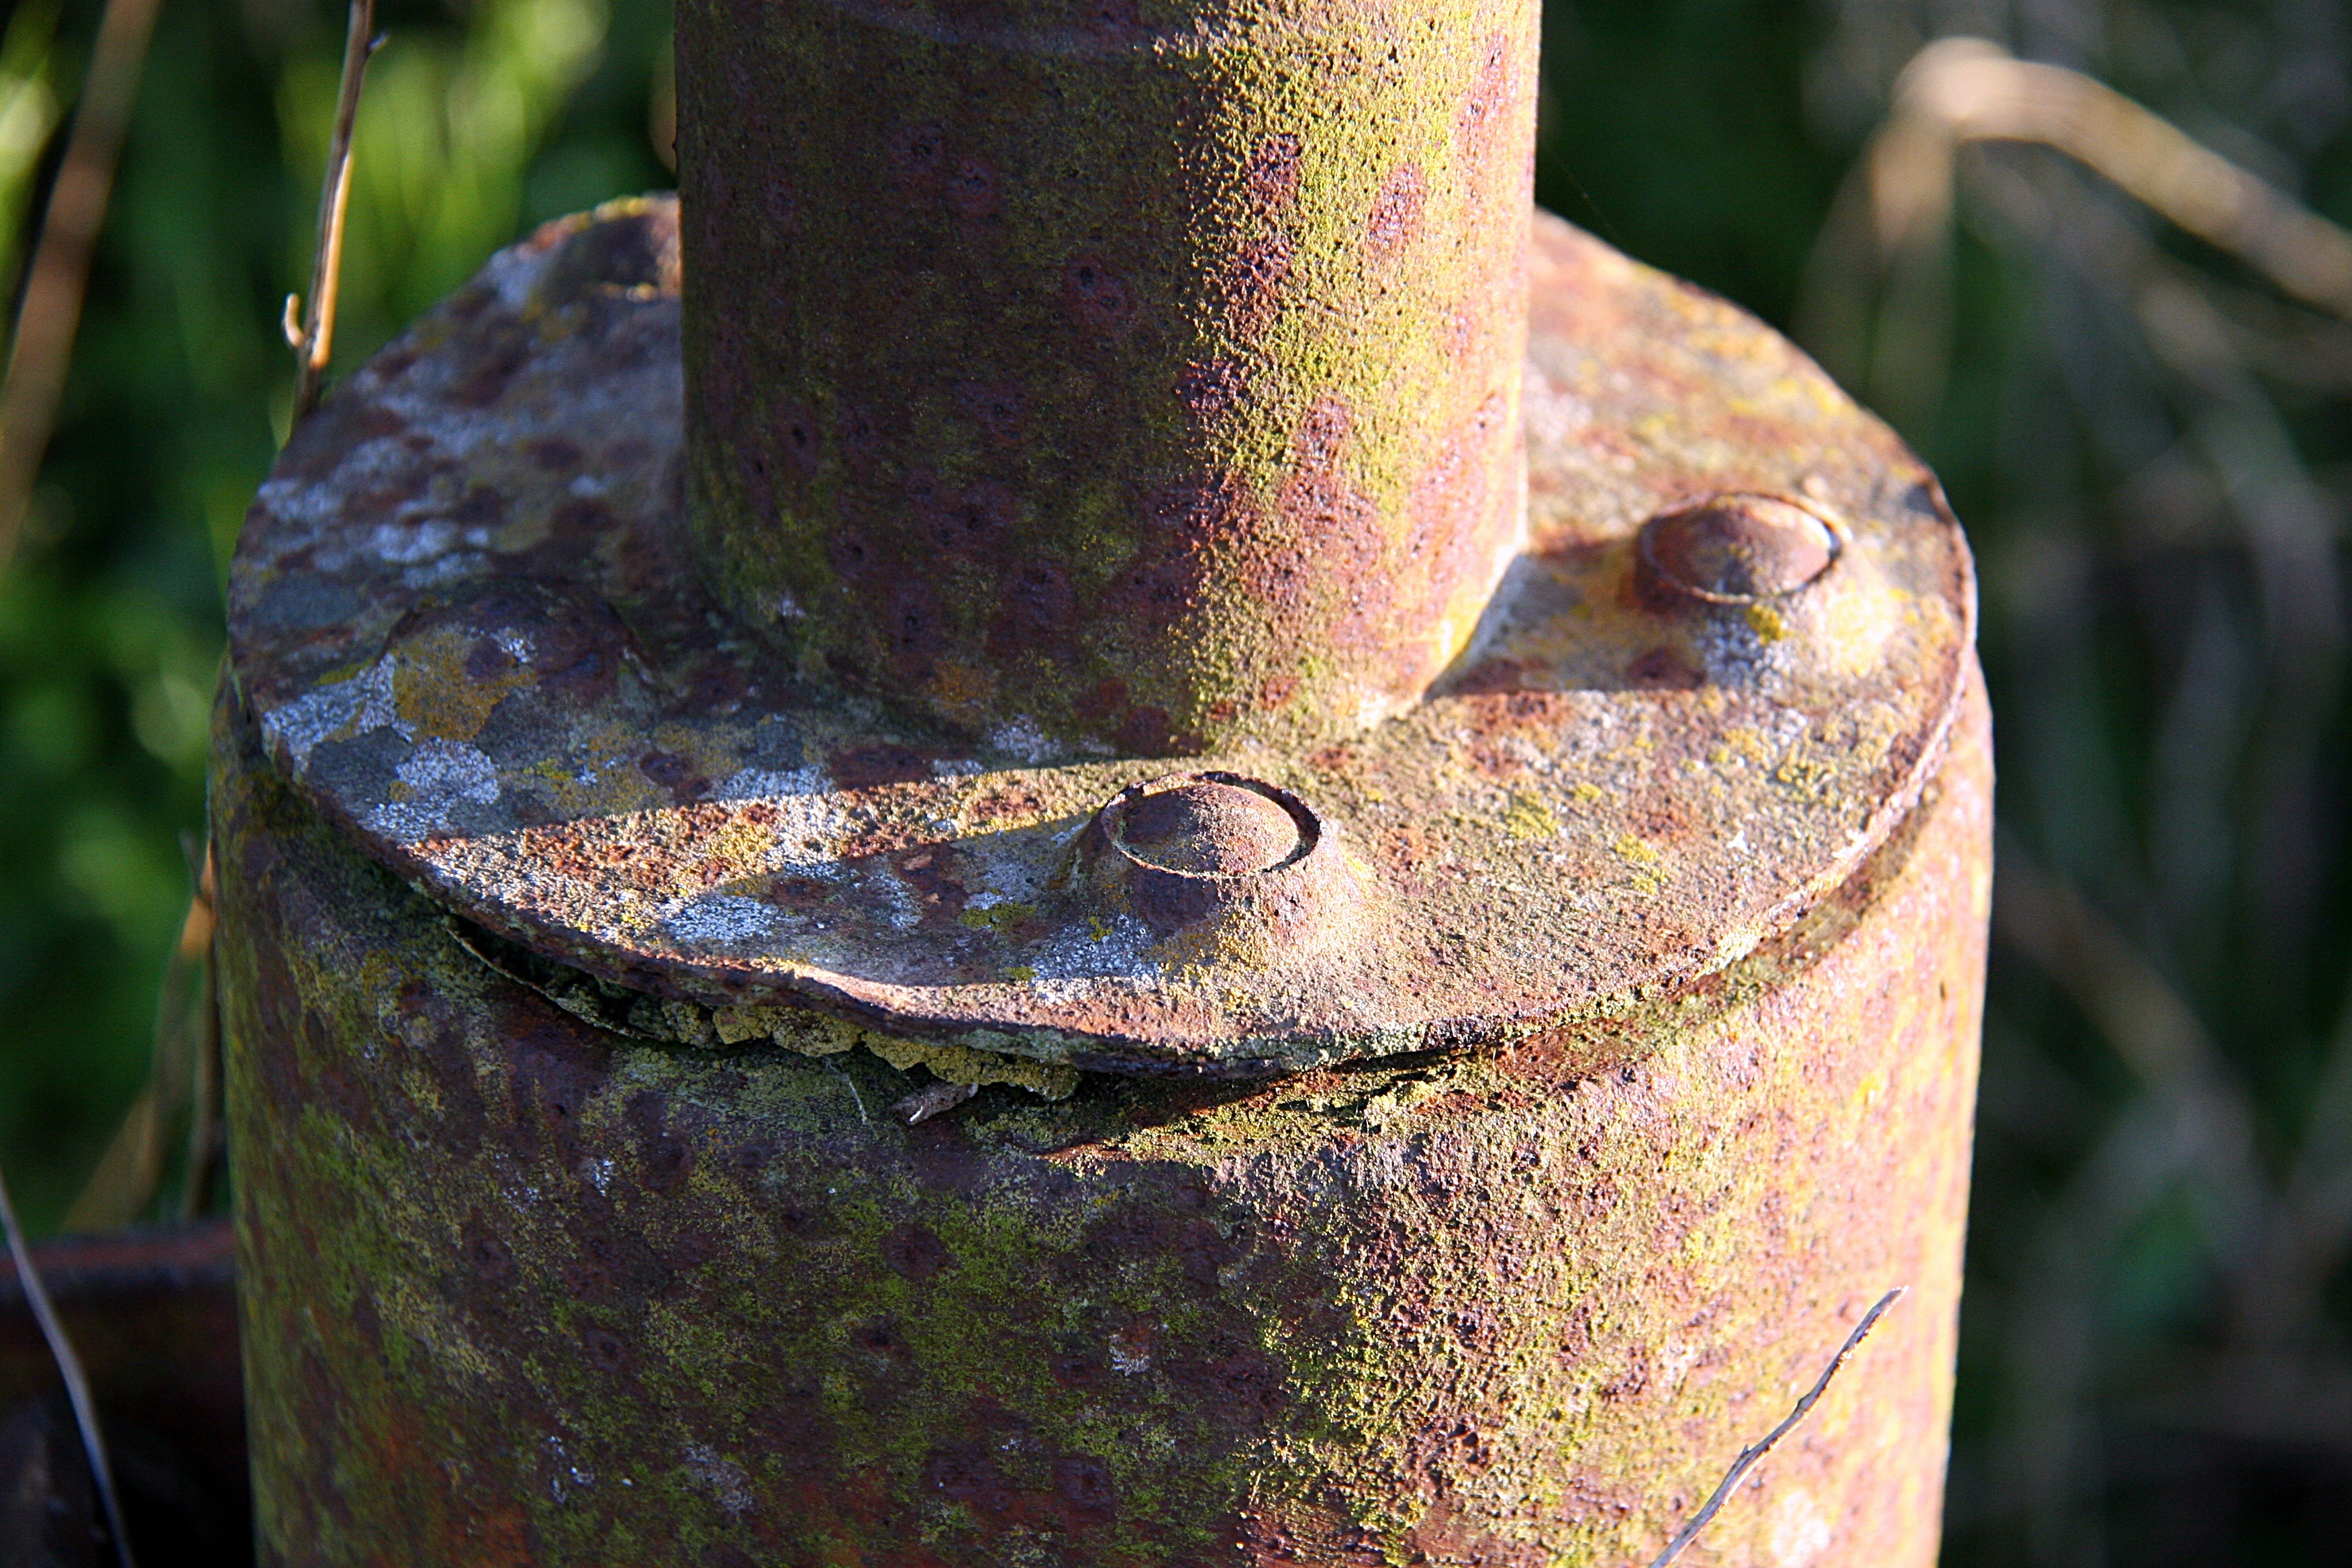
nature, grass, leaf, flower, old, wildlife, green, metal, soil, botany, frog, amphibian, fauna, close up, rusty, oxide, macro photography, mechanism of iron